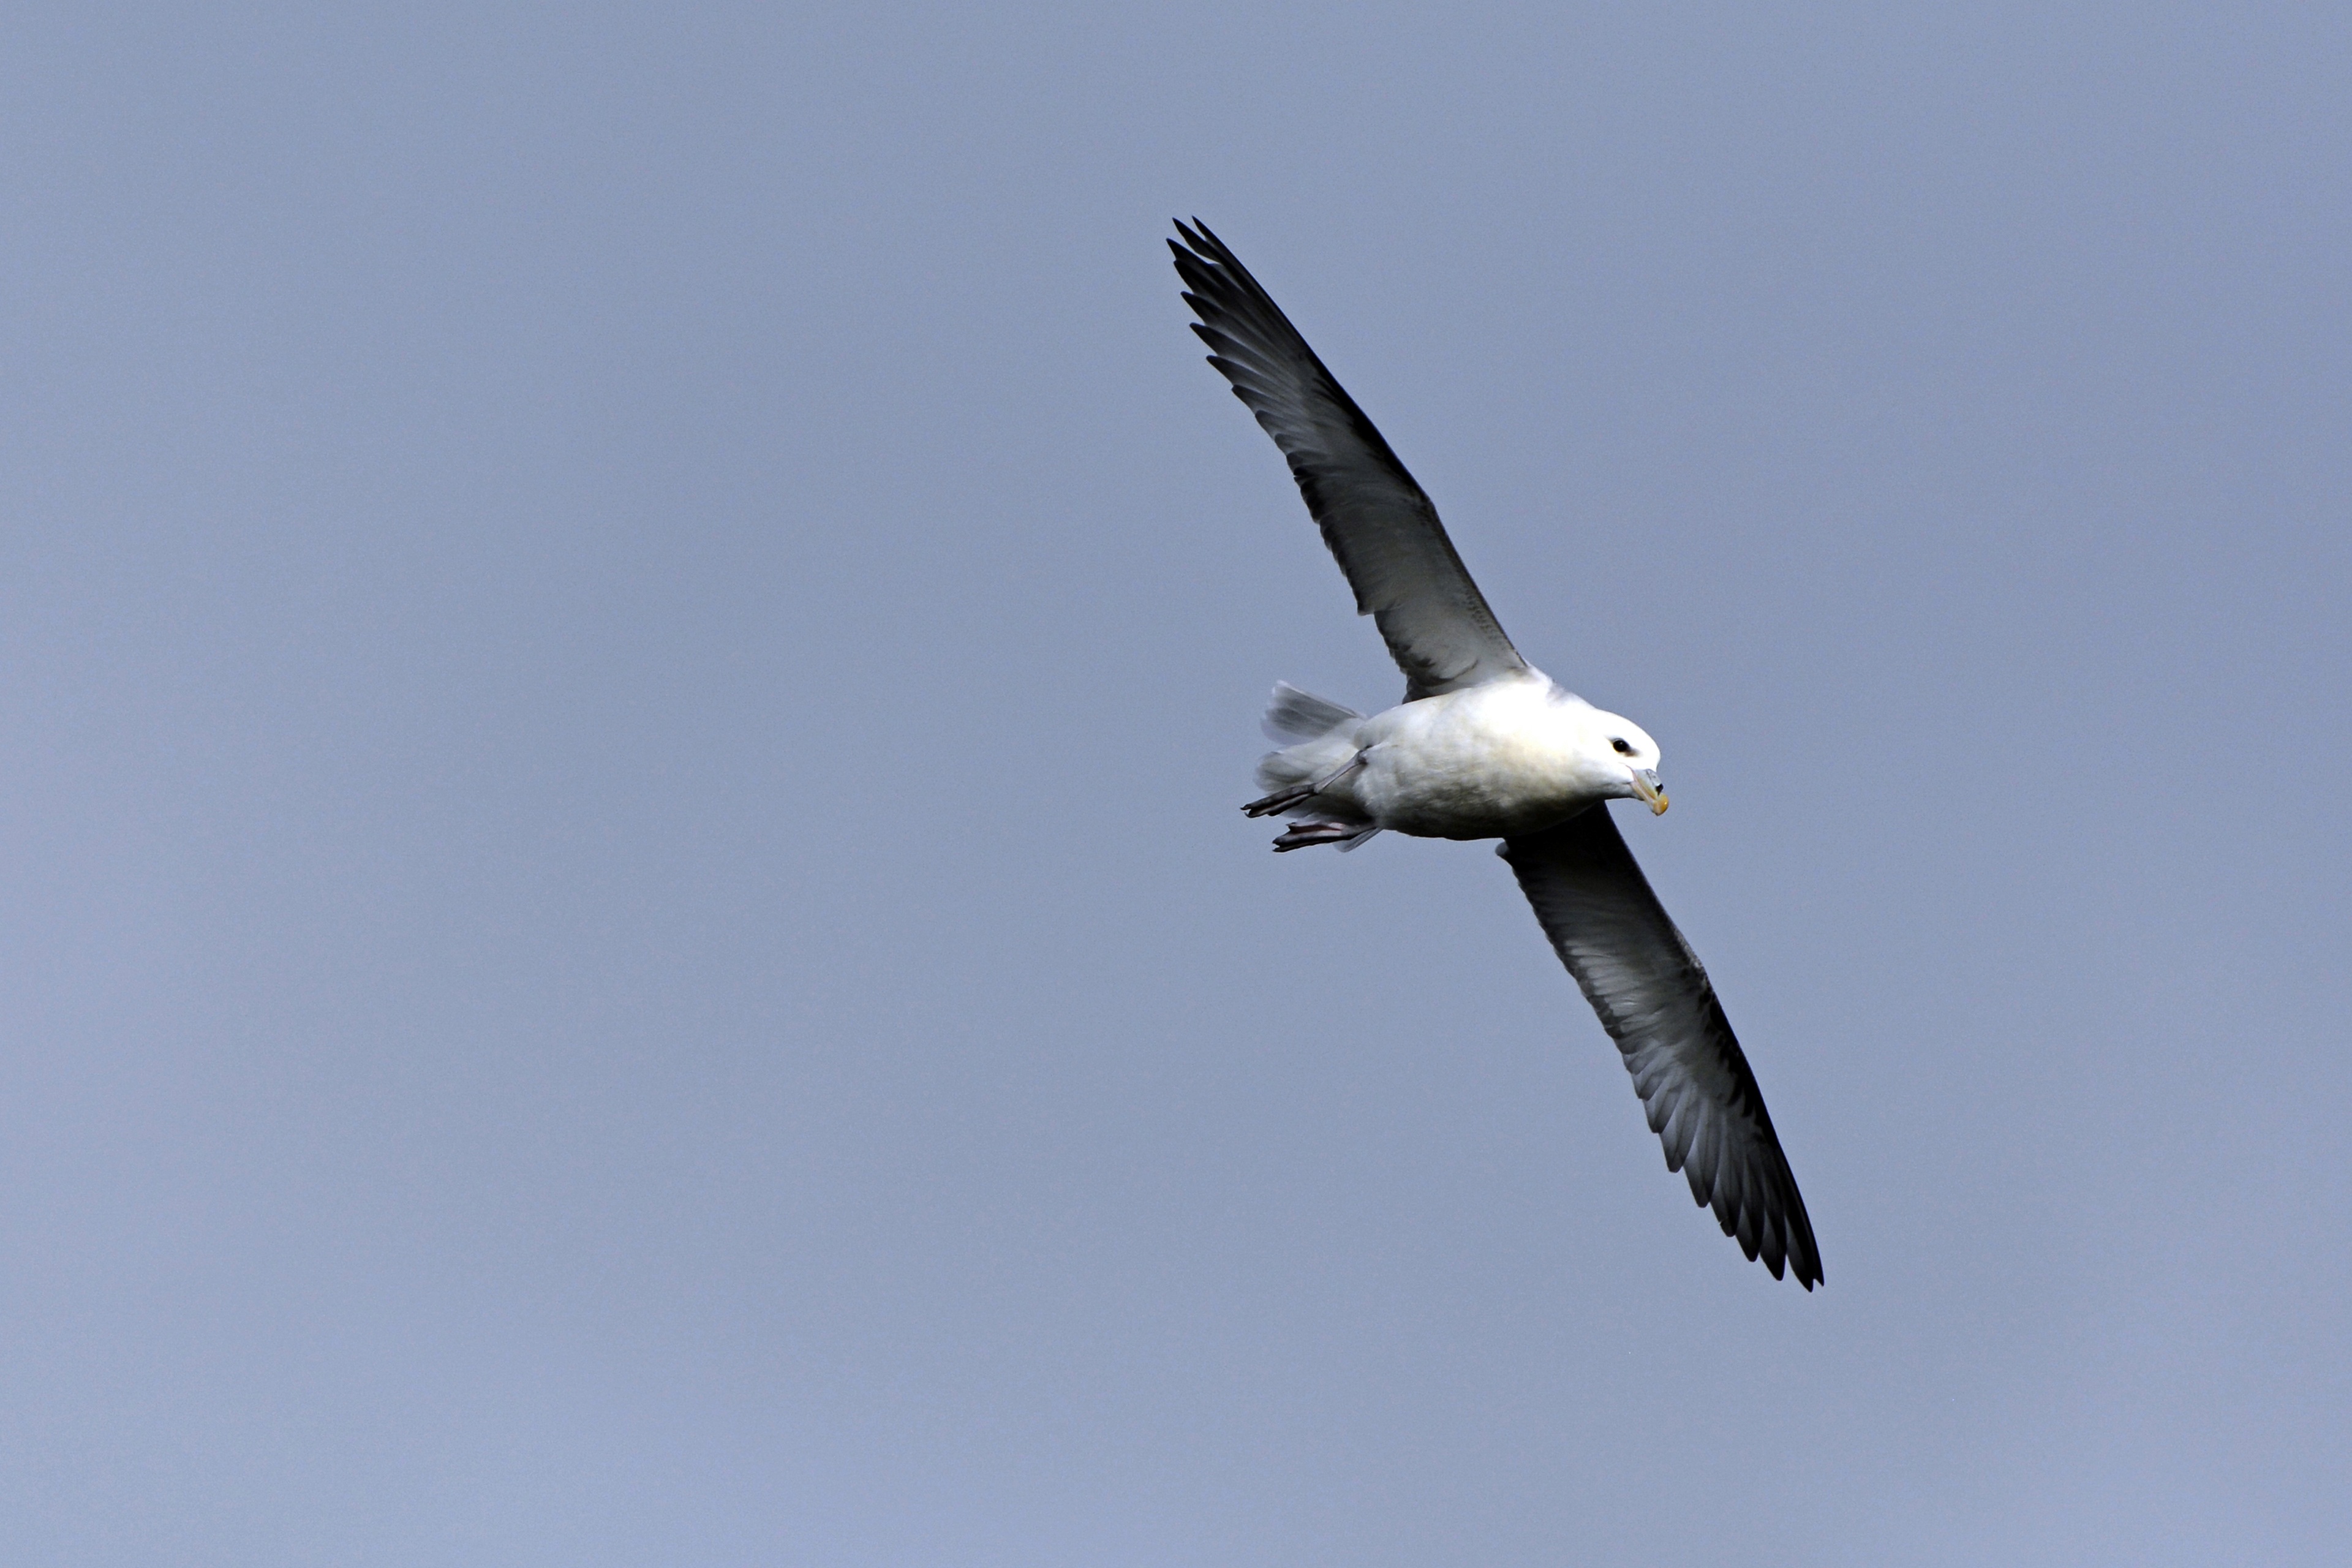
sea, nature, bird, wing, animal, seabird, fly, seagull, beak, flight, iceland, freedom, plumage, vertebrate, water bird, seevogel